The 20/20 Experience World Tour

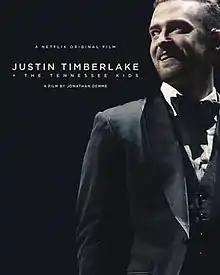
Netflix promotional poster for "Justin Timberlake + The Tennessee Kids"

The concert film "Justin Timberlake + The Tennessee Kids" premiered on Netflix on October 12, 2016. Prior to premiering at the Toronto International Film Festival, Timberlake dedicated the film to Prince. "His influence is all over everyone's music and there's so much that I feel like I've maybe consciously and unconsciously borrowed from him that it felt right", he told E! "It just feels right to dedicate the film to him." The concert film showcases the final date of the 20/20 tour at Las Vegas' MGM Grand Garden Arena.